Molus River, New Brunswick

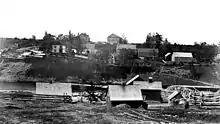
Molus River community in 1887

Epsikitiáskuk is what the Mi’kmaq people of Elsipogtog First Nation called the Molus River as seen on old land grant documents at Provincial Archives New Brunswick.